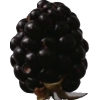
Label: blackberry